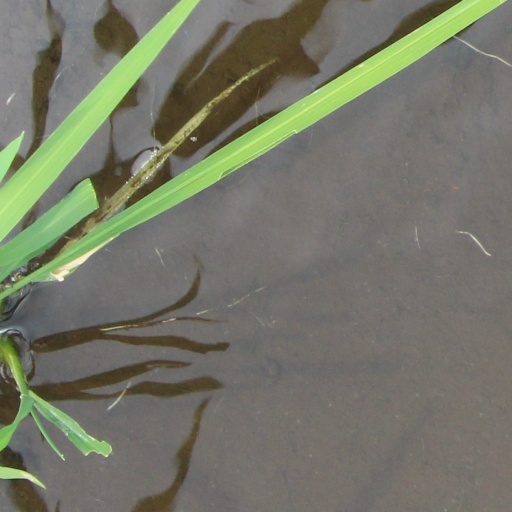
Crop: rice